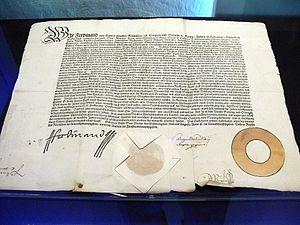
Ferdinand Iᵉʳ, né le 10 mars 1503 à Alcalá de Henares près de Madrid et décédé le 25 juillet 1564 à Vienne en Autriche, issu de la maison de Habsbourg, est empereur romain germanique de 1556 à 1564. En 1521, il devient souverain des territoires héréditaires des Habsbourg en tant qu'archiduc d'Autriche ; en 1526, il devient roi de Bohême, de Hongrie et de Croatie. Élu roi des Romains en 1531, du vivant de son frère aîné Charles Quint, il est le dernier roi germanique à avoir été couronné à Aix-la-Chapelle.
L’histoire des Juifs d'Allemagne est emblématique de l'histoire des Juifs en Europe occidentale, entre antijudaïsme, intégration liée à l'universalisme des Lumières et antisémitisme moderne.